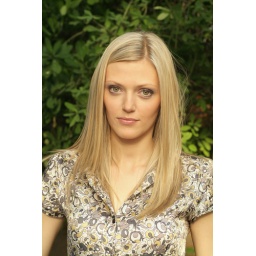
Winter photo maked in glass house :-] No strobe was used. Strobes are evil.